Pfeffel family

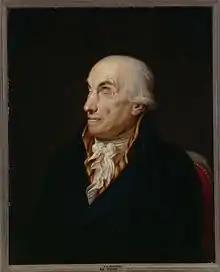
Gottlieb Konrad Pfeffel

The family is descended from the watchman Johannes Pfeffel (1580–1634) of Neuburg an der Donau. His son Conrad Pfeffel (born 1605) was a tailor in Augsburg, and was the father of a pastor in Freiburg im Breisgau Johann Conrad Pfeffel (1636–1701). The latter's son Johann Conrad Pfeffel (1682–1738) moved from Freiburg to nearby Colmar in Alsace, where he served as "Buergermeister" (mayor) for half a year in 1727. He was the father of the historian, lawyer and diplomat (1726–1807) and the writer Gottlieb Konrad Pfeffel (1736–1809).